Rob Mounsey

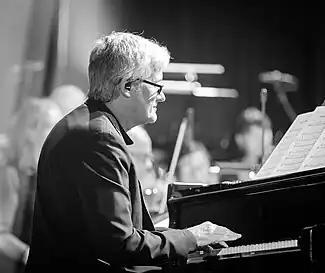
Rob Mounsey performing in Oslo in 2018

Mounsey was born in Berea, Ohio, and grew up in Seattle, Washington, spending a few years each in Findlay and Granville, Ohio. At the age of 17, he was awarded a 1970 BMI Student Composer Award for his orchestral work "Ilium, New York, Is Divided into Three Parts". He attended Berklee College of Music in Boston from 1971 to 1975.